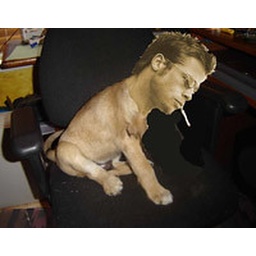
Brad pitt is my dog, here is brad pitt smoking a cigarette in my computer chair